Saviem

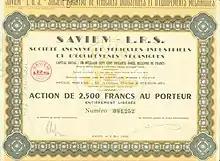
Share of Saviem-LRS, issued 9. May 1956

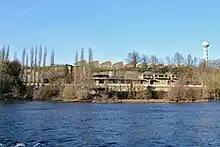

At the end of 1946, Renault abandoned the production of heavy trucks in view of its financial troubles, and the company lost the position of France's market leader which it had before World War II. However, the rapid development and production concentration in that sector made Renault to seek ways to re-enter the market. In 1950, the Renault's technical chief, Fernand Picard, elaborated a plan to launch a limited range of trucks and buses with a single 105 CV engine, taking advantage of the economies of scale, which proved unsuccessful. In 1953, the strategy was changed and Renault decided to acquire rival manufacturers, starting with Somua and Latil. The company Saviem was formed in October 1955 by the merger of Renault's trucks and buses manufacturing operations with Somua and Latil and both Schneider (owner of Somua) and the Blum family (owners of Latil) had stakes in the new company. Initially, the Saviem name was added alongside the existing badges of the three constituting companies but, from 1957 onwards, Saviem-LRS appeared as the marque's name on the products (the acronym representing the former marques Latil, Renault and Somua), which was simplified to Saviem in 1960. In 1959, Saviem became a wholly owned subsidiary of Renault. The early product range of the company consisted of small commercial vehicles derived from Renault's existing models (Goélette and Galion), new medium and heavy trucks with Alfa Romeo engines and Chausson support for the coach/bus production. With an aggressive market approach focussed on volume rather than on quality, Saviem became the leader by sales in France.